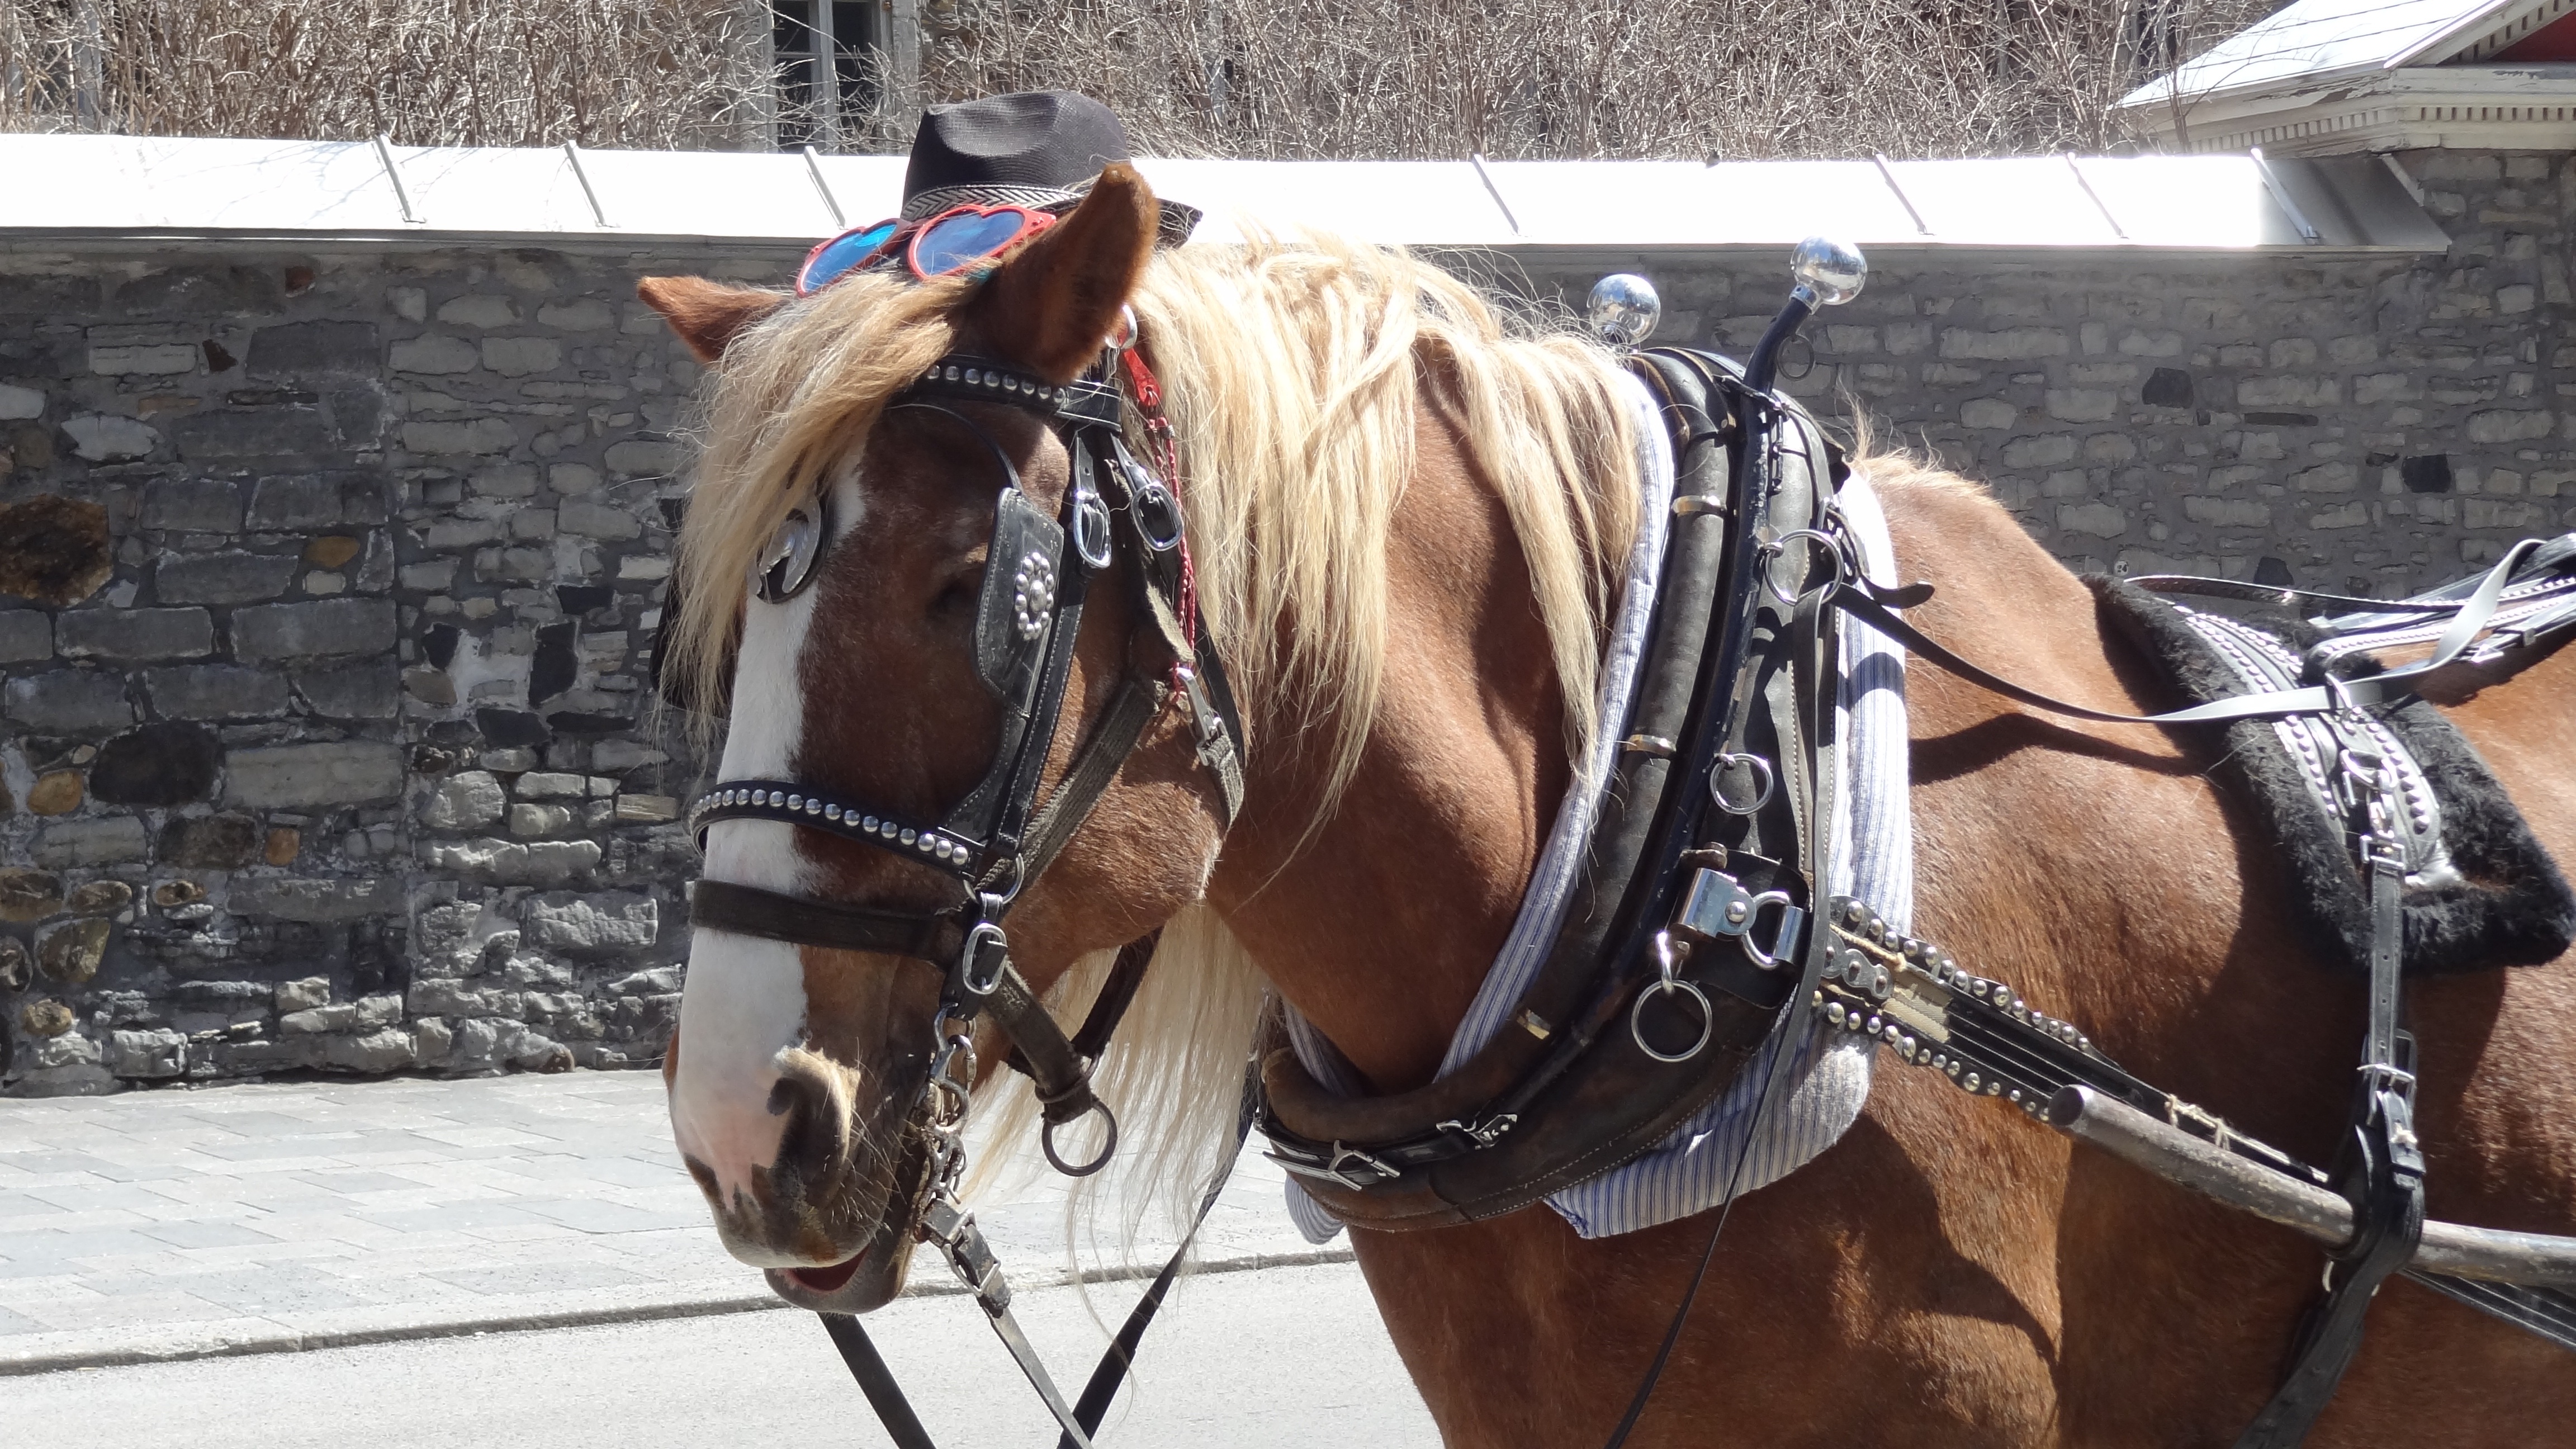
cart, horse, rein, stallion, bridle, sports, mare, jockey, montreal, chariot, halter, western riding, equestrianism, pack animal, barrel racing, horse like mammal, horse harness, horse tack, animal sports, english riding, equestrian sport, reining